2suit

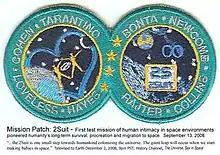
Mission patch: pioneering human intimacy in space. ""The 2suit is one small step for humankind colonizing the universe."" History Channel, "The Universe: Sex in Space"

after she experienced microgravity during a parabolic flight that she flew with the National Space Society in 2004.